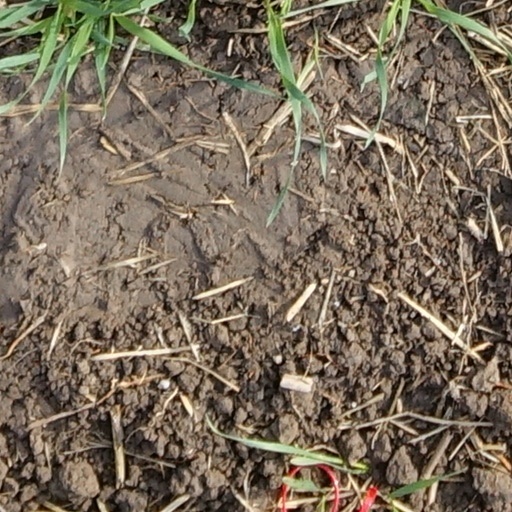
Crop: wheat